Lake Baikal

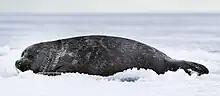
The Baikal seal is endemic to Lake Baikal.

Lake Baikal is rich in biodiversity. It hosts more than 1,000 species of plants and 2,500 species of animals based on current knowledge, but the actual figures for both groups are believed to be significantly higher.